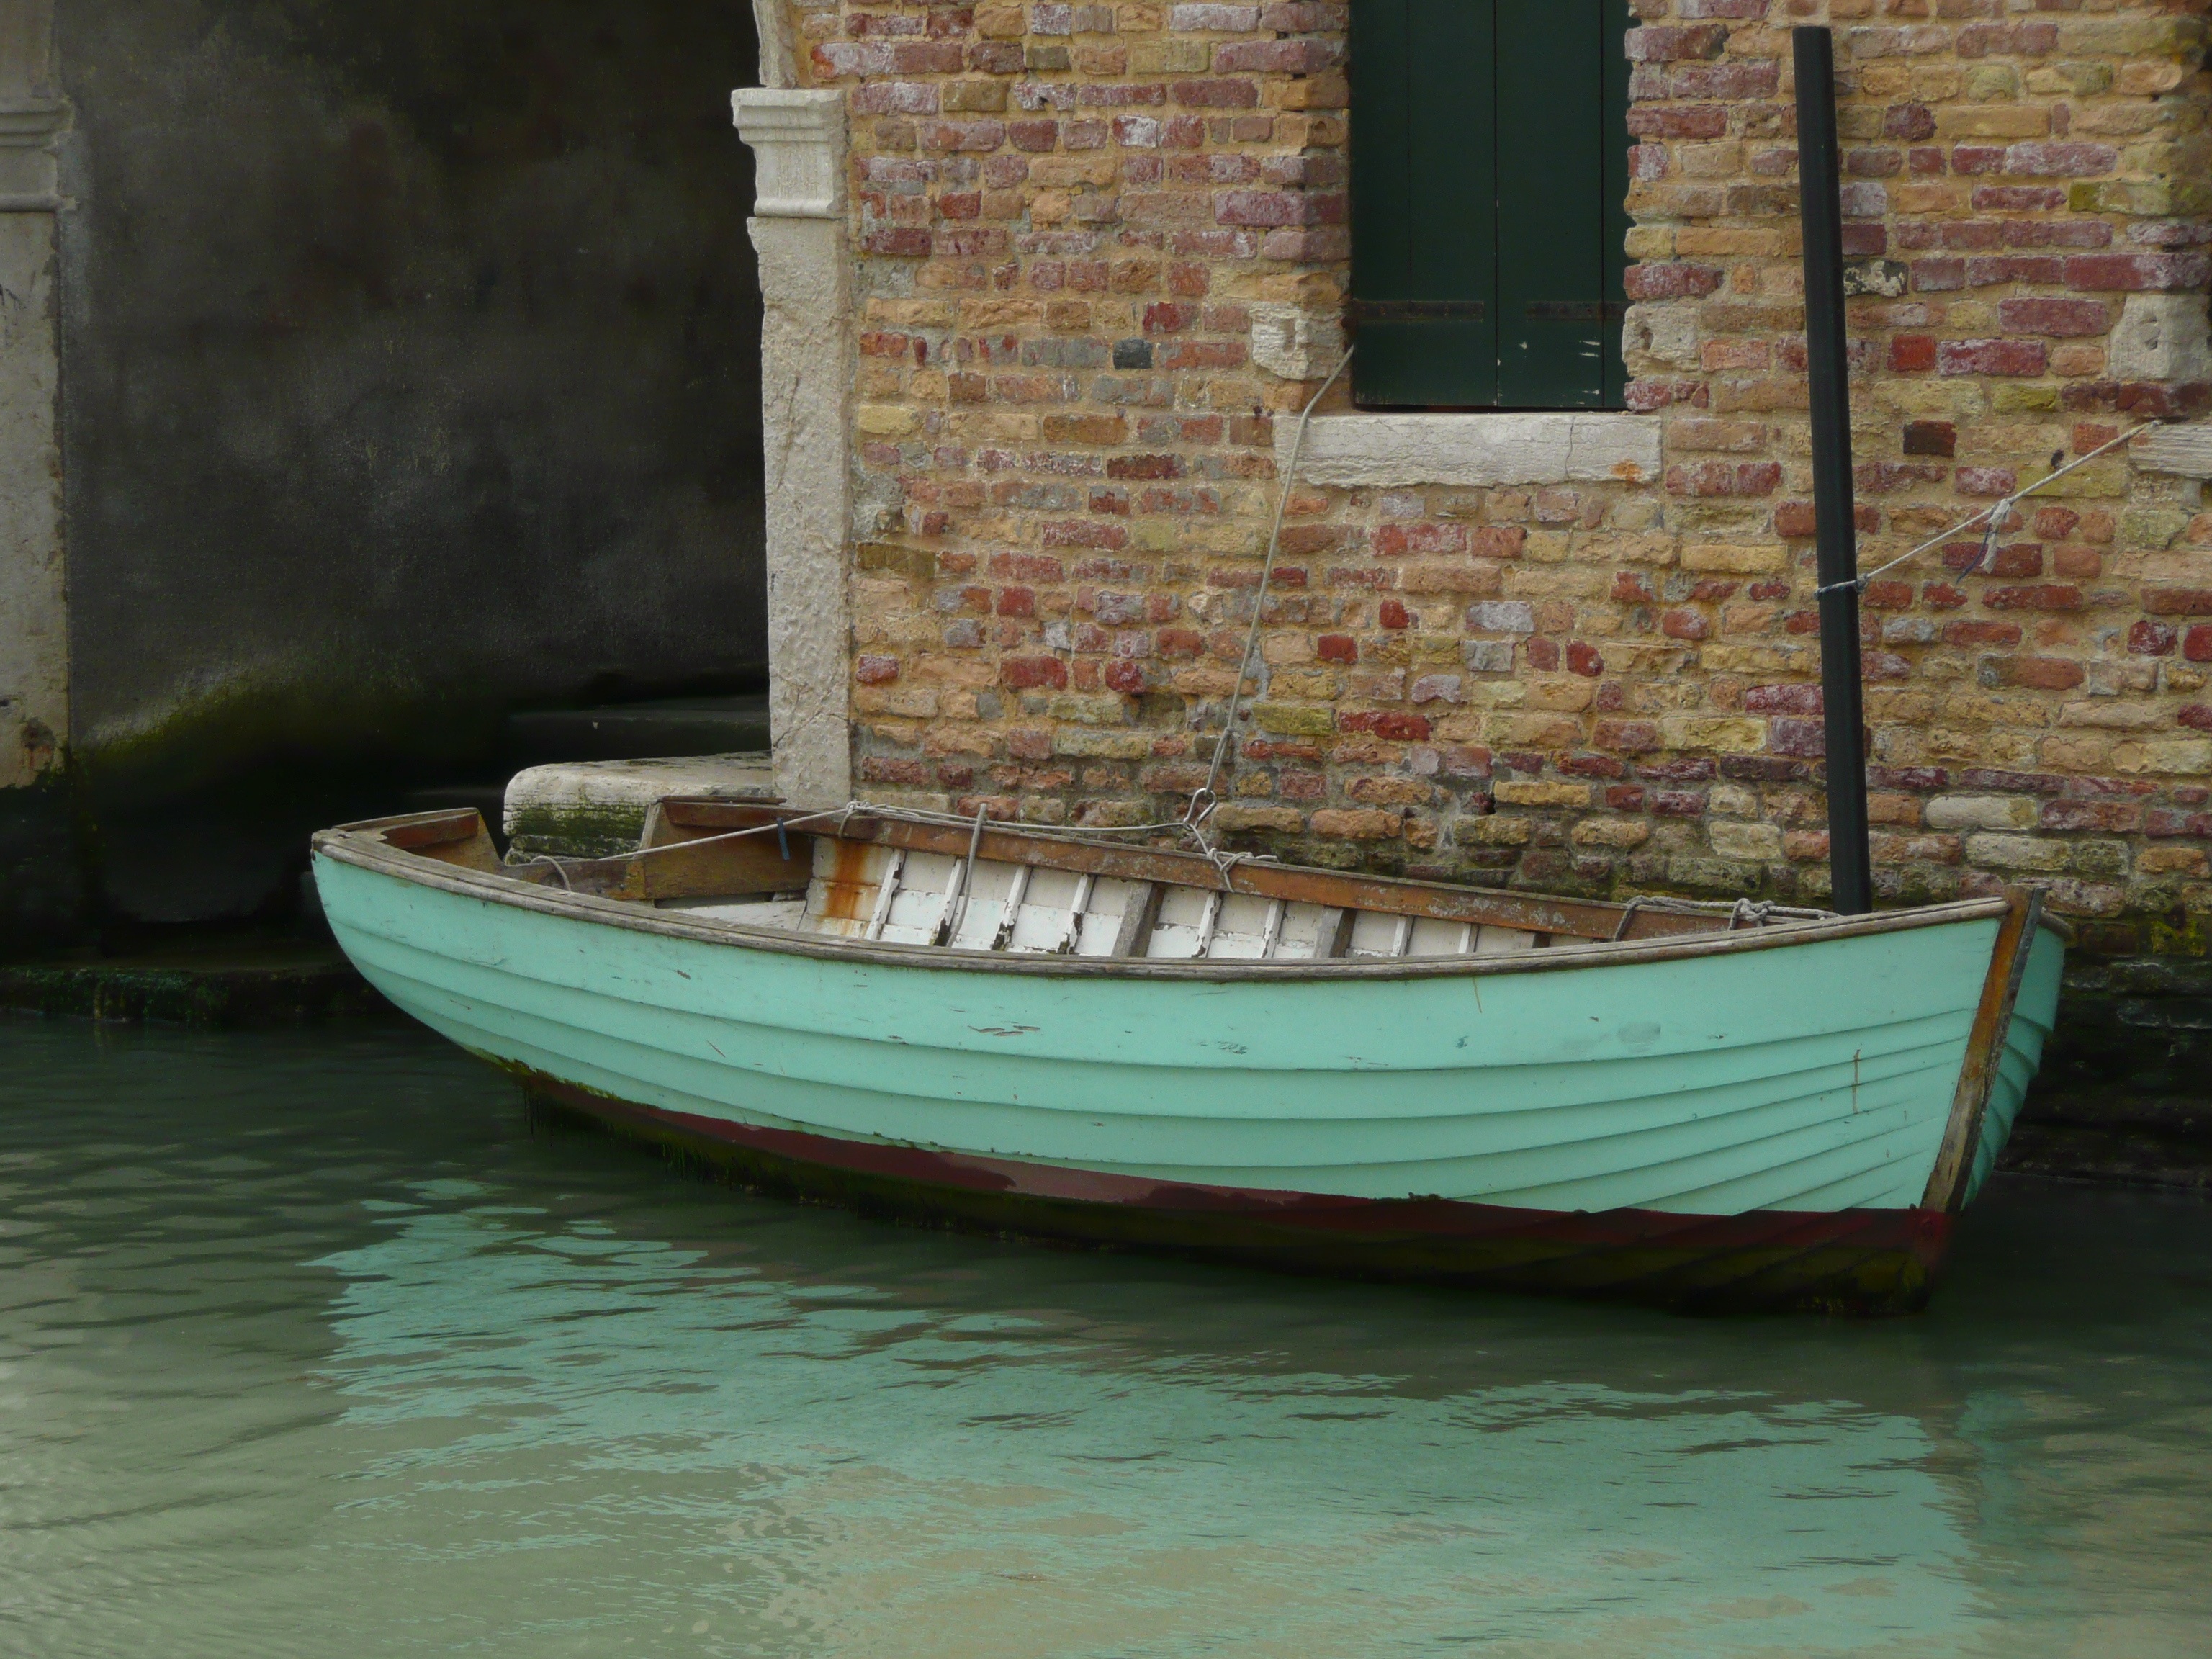
water, wood, boat, house, river, transport, reflection, vehicle, watercraft, barque, dinghy, skiff, watercraft rowing, caravel